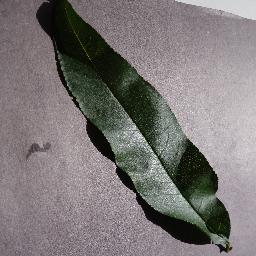
Label: Peach___healthy